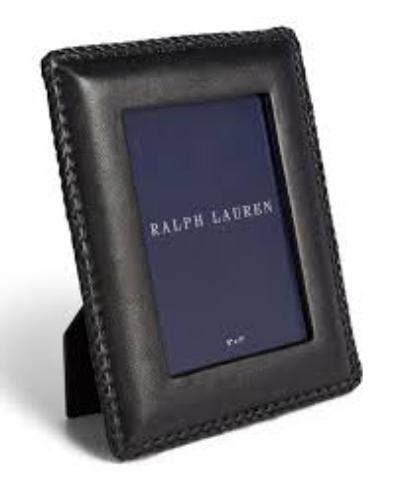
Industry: Necessities